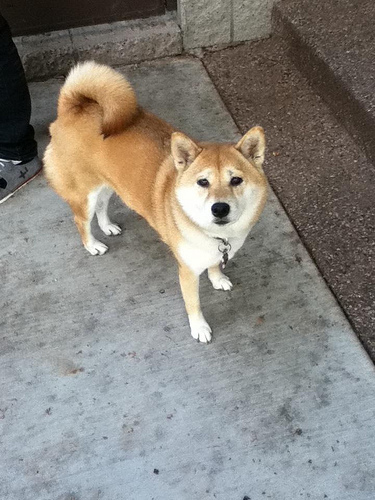
Breed: shiba inu